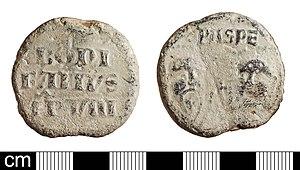
La décoction est une pratique funéraire médiévale qui consistait à faire bouillir le corps d'un défunt, après l'avoir éviscéré. Elle permettait de séparer les différentes parties du corps et faciliter le transport des reliques. La décoction est d'abord réservée aux grands personnages dès le XIIᵉ siècle, puis se diffuse dans la Chrétienté au XIIIᵉ siècle. Elle est condamnée par la bulle papale de Boniface VIII en 1299. Elle disparaît progressivement aux XIVᵉ siècle et XVᵉ siècle.